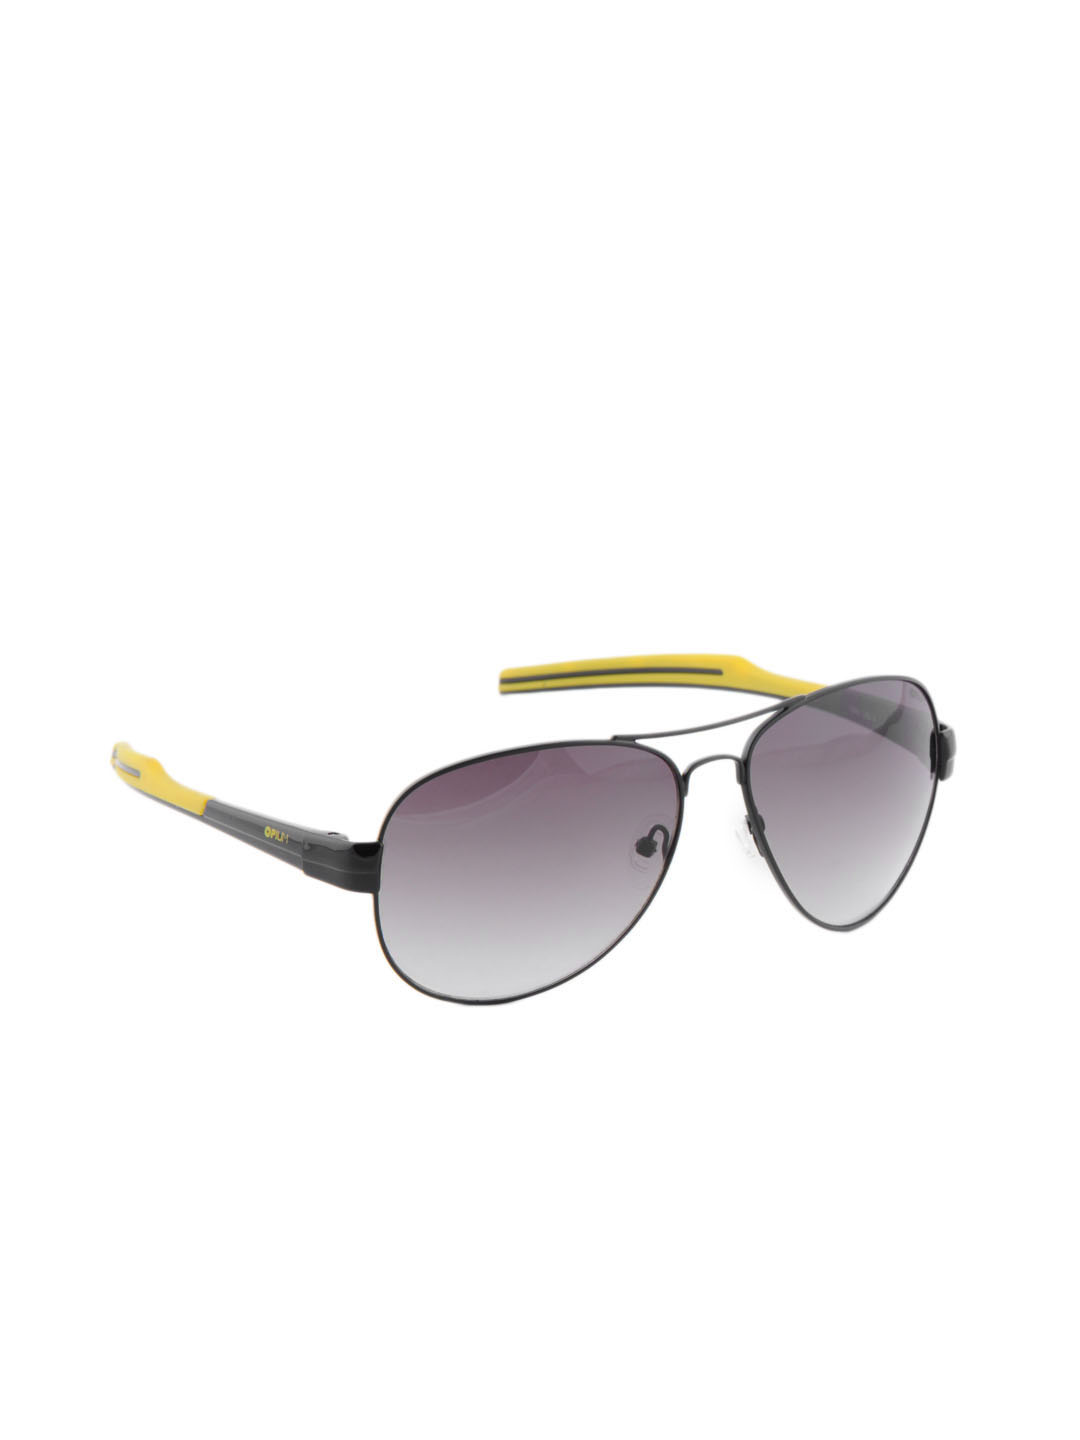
Opium Men Aviator Black Sunglass
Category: Accessories / Eyewear / Sunglasses
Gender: Men
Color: Black
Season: Winter 2016
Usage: Casual